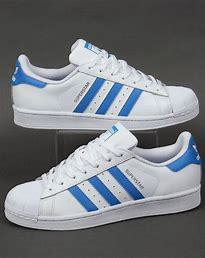
Brand: adidas
Model: Originals Superstar